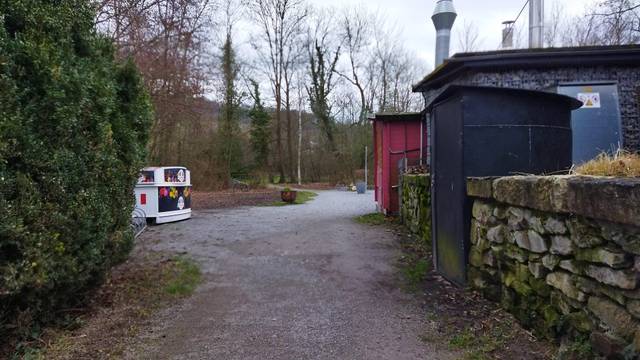
Region: Germany
Coordinates: 49.138, 9.254